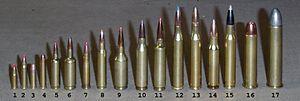
Toutes les munitions de guerre et l'essentiel des munitions de chasse contiennent des composants ou agents toxiques et/ou polluants. La toxicité des munitions tirées ou non tirées est un des problèmes de séquelles des guerres qui préoccupe de plus en plus les experts en pollution environnementale.
La liste des munitions d'armes d'épaule qui suit est une liste de munitions utilisée par des armes d'épaule, telles que la carabine de chasse, la carabine de combat, le fusil de chasse, le fusil de combat, le fusil de précision, le pistolet mitrailleur, le fusil d'assaut et la mitrailleuse.